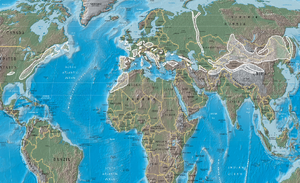
L’orogenèse varisque ou hercynienne est un cycle orogénique paléozoïque qui a débuté au Dévonien et s'est terminé avec le Permien, formant la chaîne varisque. Il succède aux cycles orogéniques cadomien et calédonien.
La chaîne varisque, appelée chaîne hercynienne en France, est la grande chaîne de montagne qui se forme du Dévonien au Permien, au cours du cycle varisque. Elle apparaît sous la forme d’une succession de massifs isolés entrecoupée par de nombreux bassins sédimentaires méso-cénozoïques. Elle affleure aussi en Cornouailles et dans le Sud de l'Irlande et est reprise dans les orogenèses plus récentes alpine et pyrénéenne. Ces massifs anciens constituent le socle anté-permien de toute l’Europe occidentale et centrale et correspondent à un fragment d'une chaîne montagneuse plus large, allant de l'Oural en Russie aux Appalaches en Amérique du Nord.